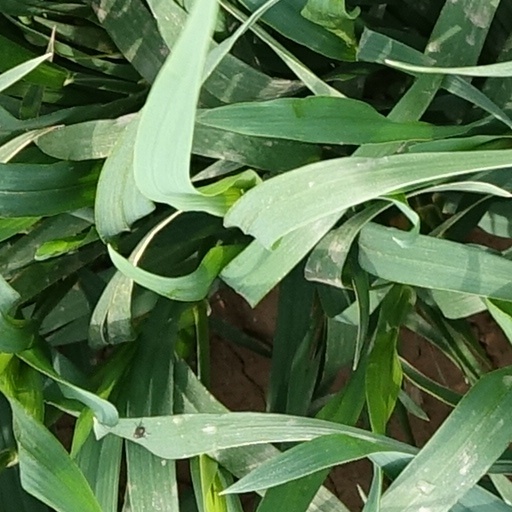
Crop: wheat